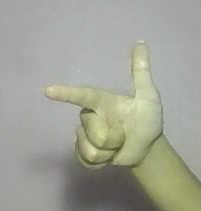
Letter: yaa